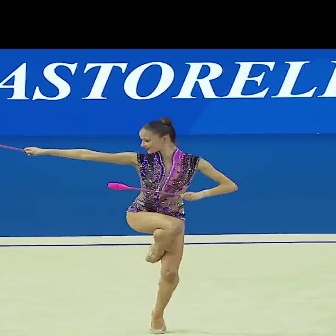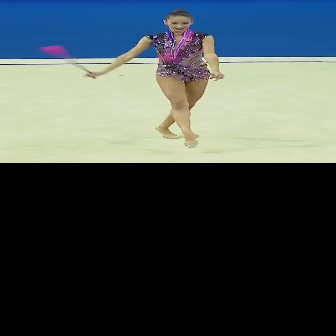
  Please identify the target specified by the bounding box [22,116,239,333] in the first image and locate it in the second image. Return the coordinates in [x_min,y_min,x_max,y_max] format.
Answer: [84,7,225,148]